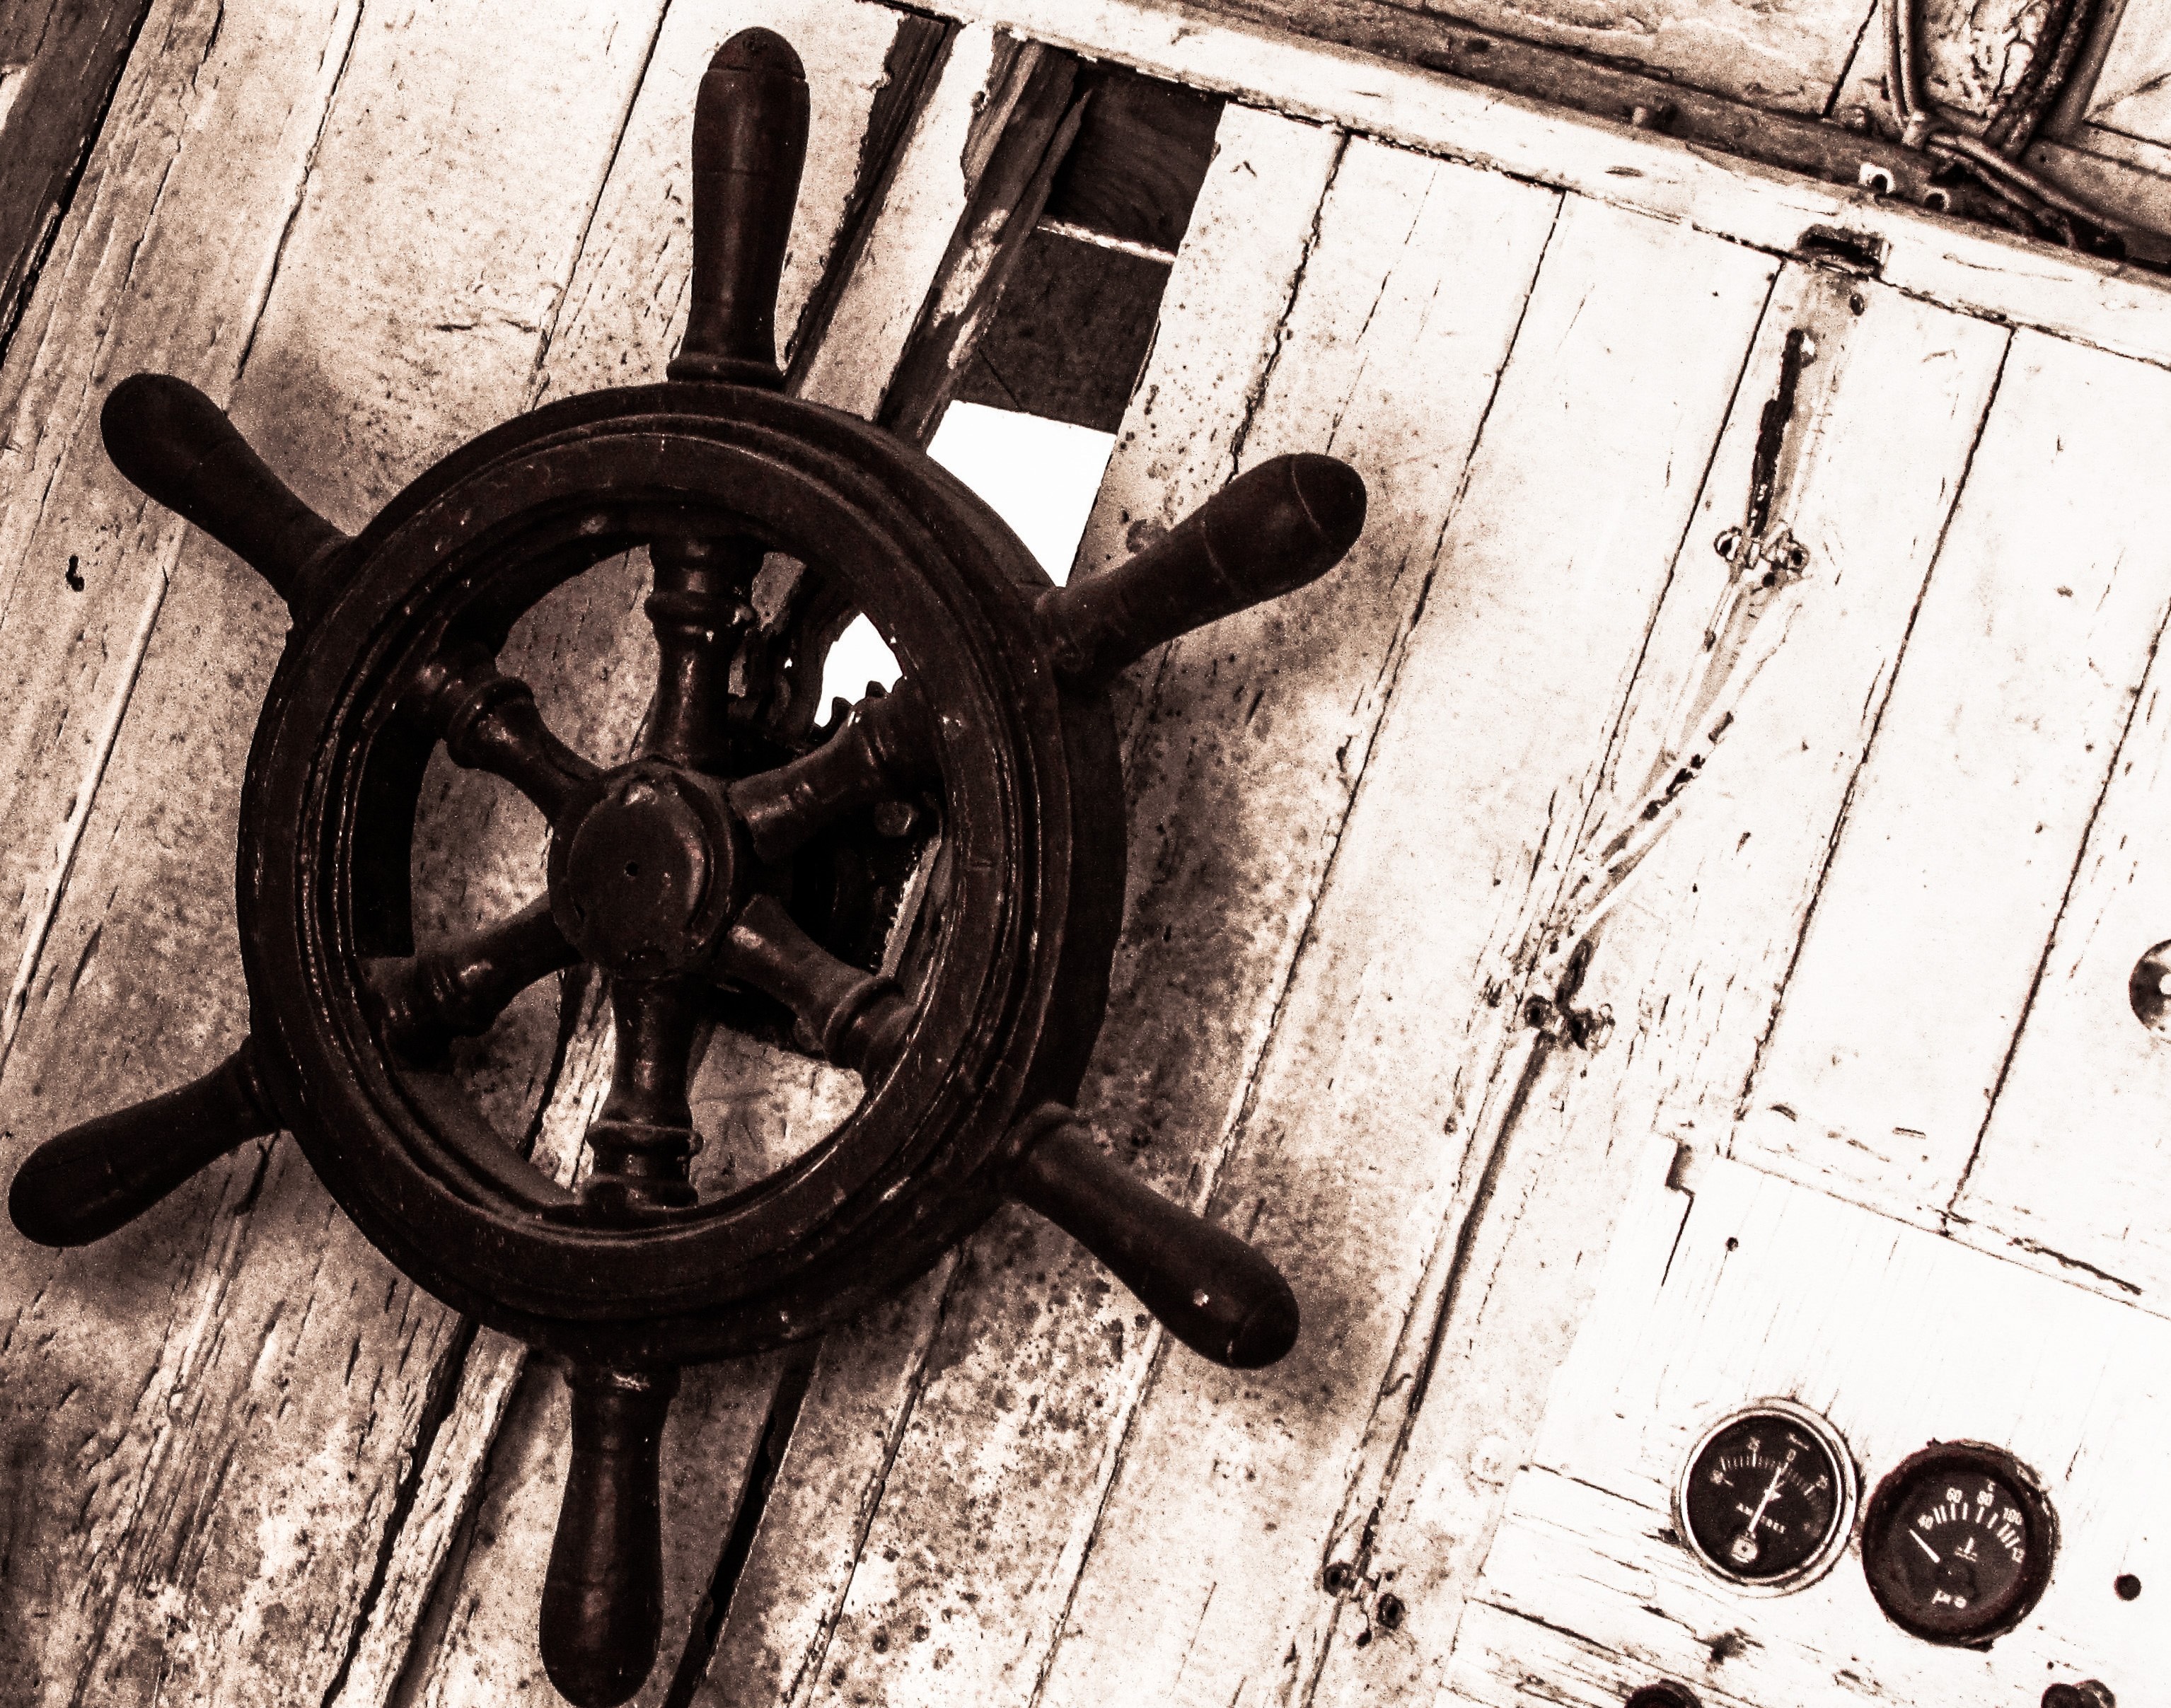
wood, boat, wheel, vehicle, abandoned, monochrome, weathered, rusty, cannon, iron, image, wreck, shape, aged, rudder, man made object